This Will Be the Death of Us

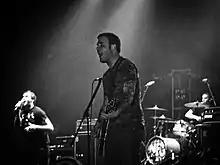
Various members of New Found Glory contributed to the making of the album by aiding in the recording or contributing vocals.

Musically described as pop punk, "This Will Be the Death of Us" drew comparisons to older punk rock bands such as Bad Religion and All. Lyrically, the album sees the group questioning authority, taking on life issues and straight edge culture. The album features various friends from other bands doing guest vocal performances; none of the features were planned, with Set Your Goals finding parts for them when they wanted to appear on the record. The title-track, "This Will Be the Death of Us", begins with fast tempo punk drums alongside catchy guitar parts. It has Wilson and Brown harmonizing throughout; the track is closed with a verse sung by Caruana. The song's second verse, sung by Brown, deals with his self-doubt: "I began to think of things in a very dark and untrue manner", which he said isolated him from himself and the band. He used his bandmates and adoration from fans as support. "With Hoffman Lenses We Will See the Truth" sees Brown doing media presenter vocals; Wilson said it was inspiured by "Nineteen Eighty-Four" (1949) by George Orwell, "8 O'Clock in the Morning" by Ray Nelson, and the films "Soylent Green" (1973) and "They Live" (1988). "Look Closer" covers the theme of complacency, with Wilson explaining that the track dealt with government overreach.